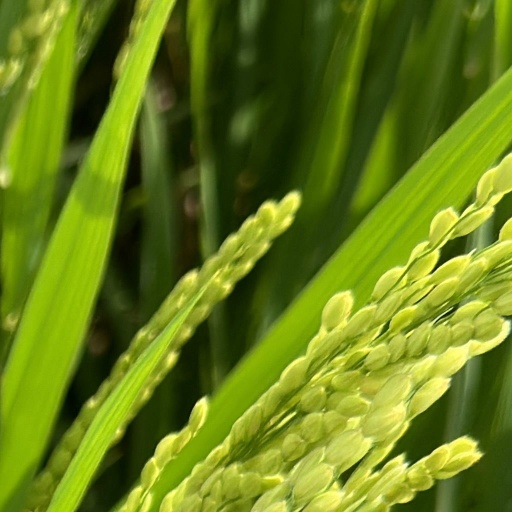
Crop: rice